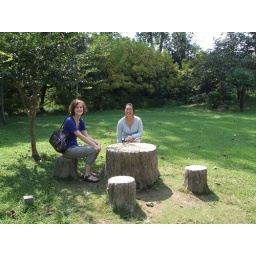
Sitting at a fake tree table in a park in Yangzhou.